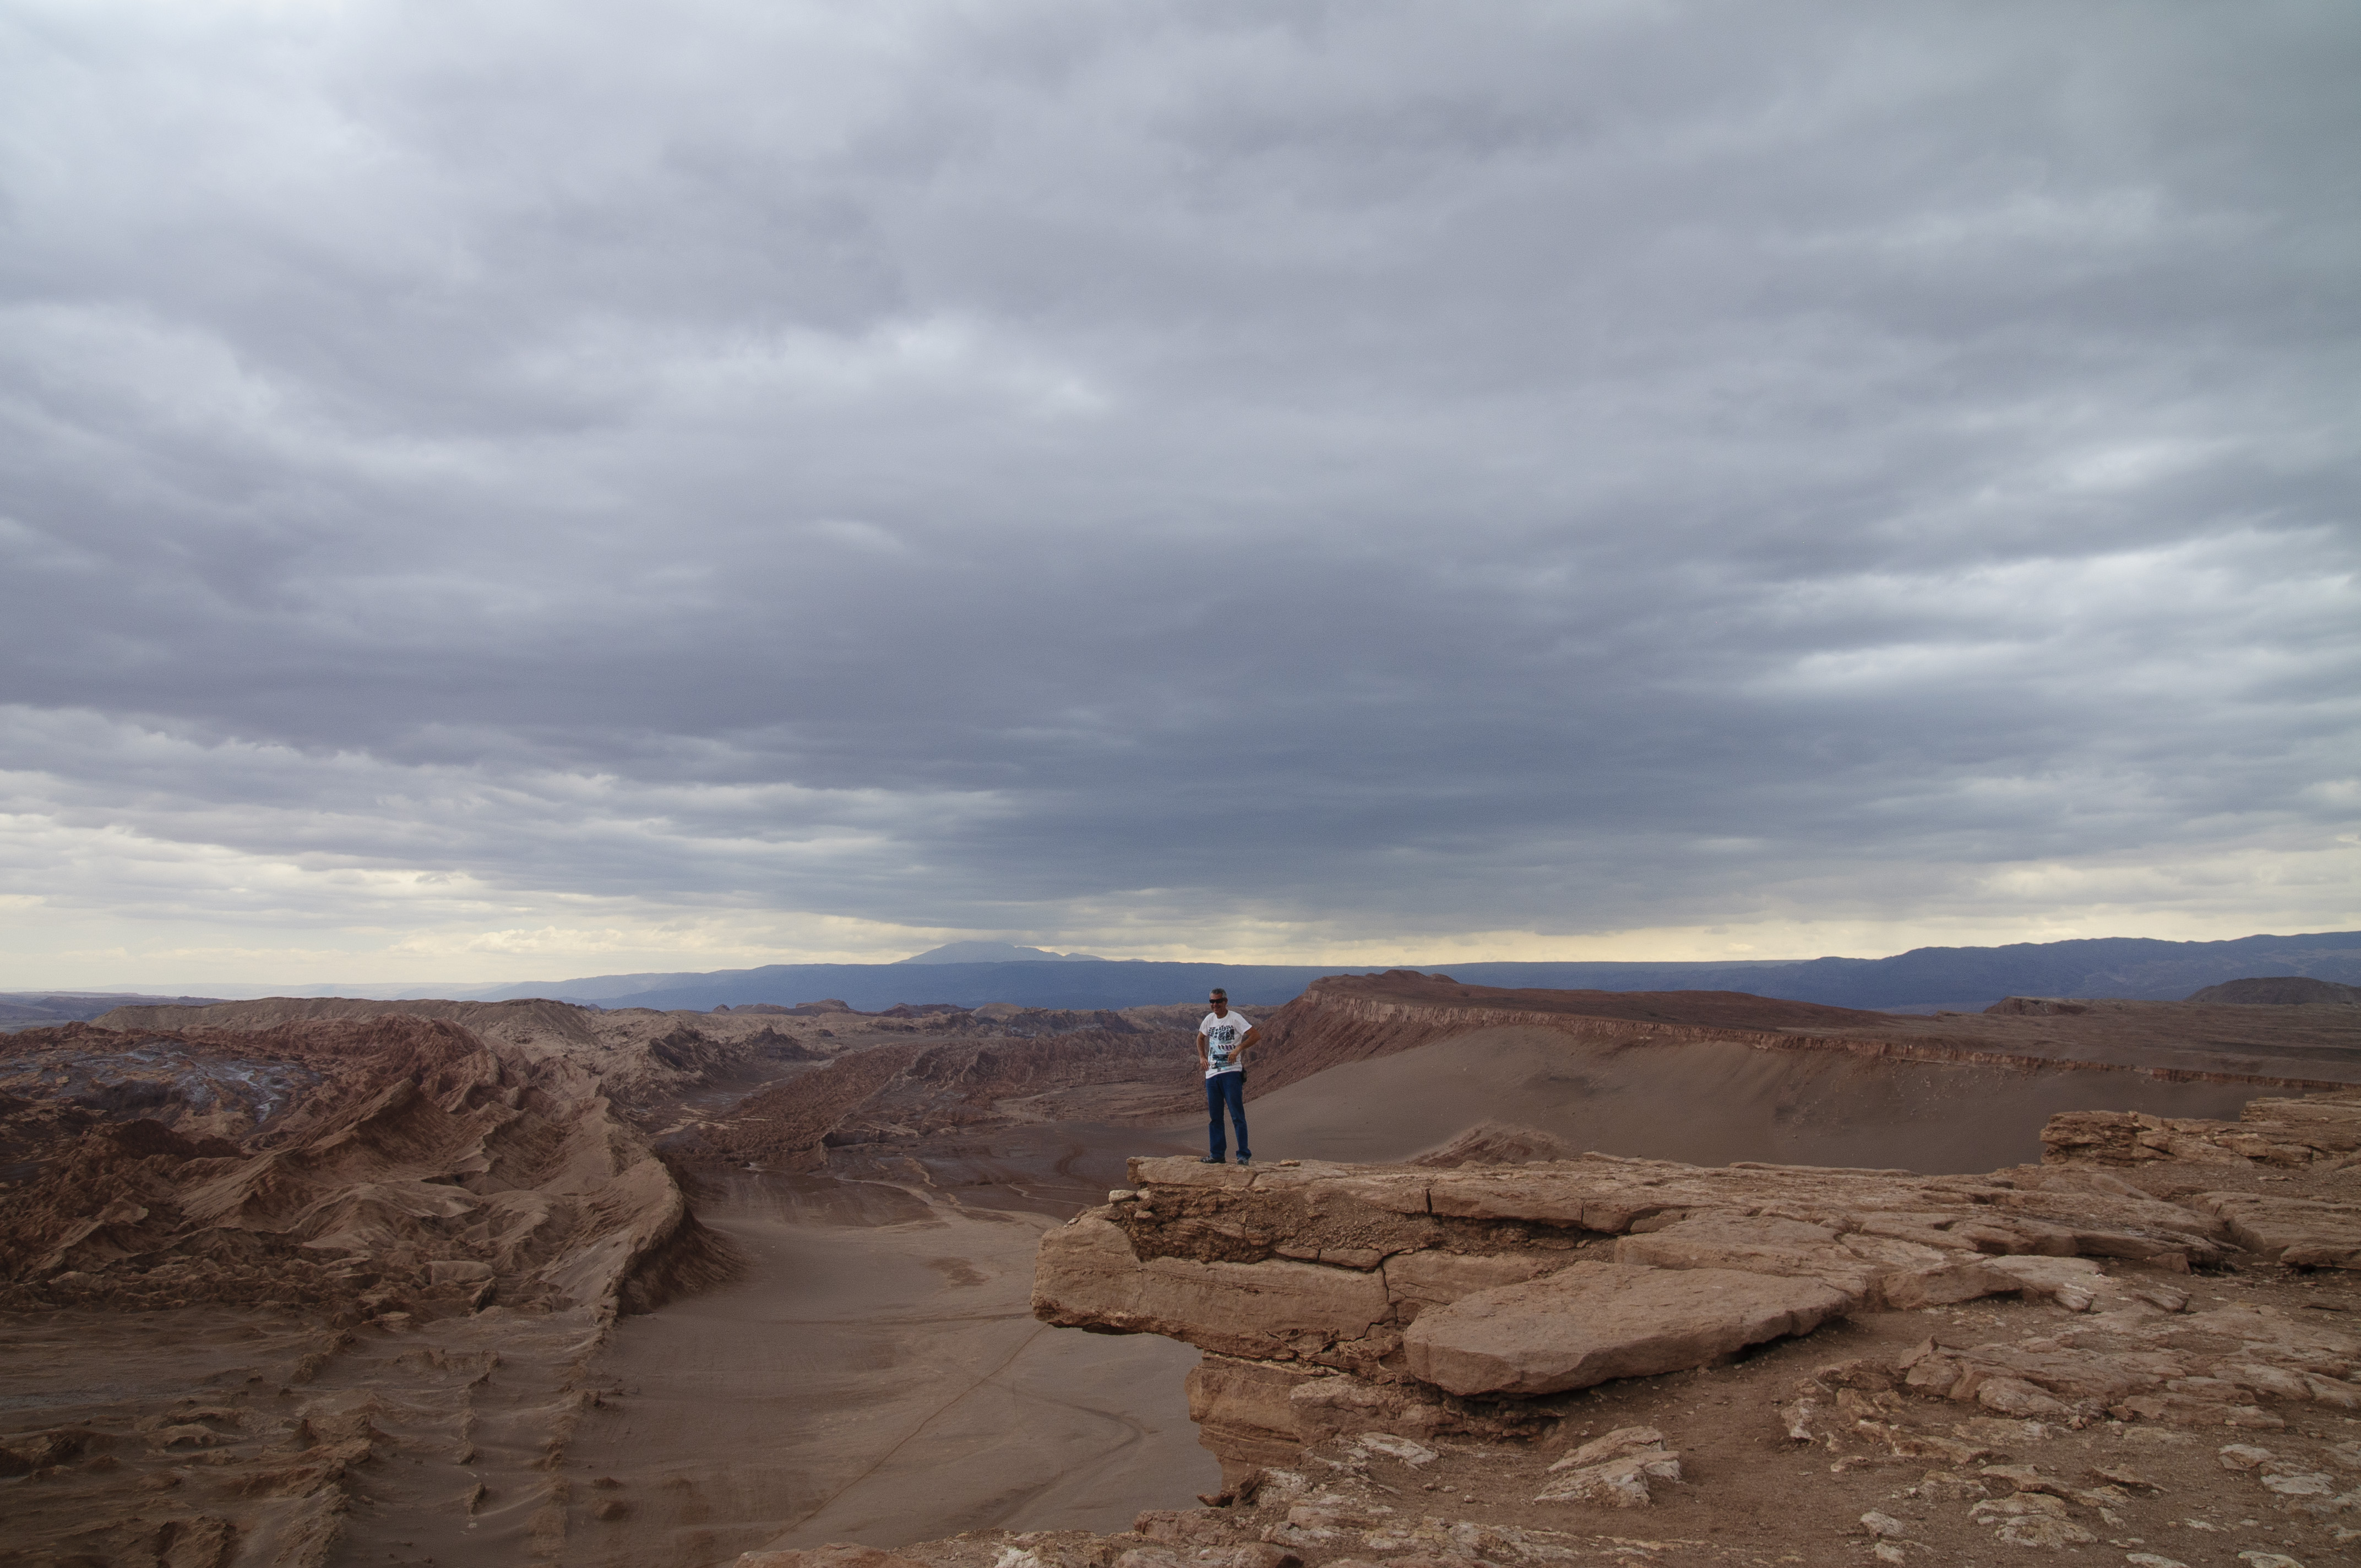
landscape, sea, coast, sand, rock, horizon, cloud, sky, desert, valley, cliff, nikon, terrain, material, chile, geology, badlands, plateau, wadi, sanpedrodeatacama, d300, landform, natural environment, geographical feature, aeolian landform